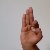
The image shows a hand gesture representing the letter 'F' in Indian Sign Language.